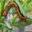
Label: caterpillar